Inntal

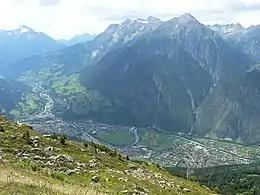
The Inntal, as seen from the Krahberg.

The Inntal is the valley containing the Inn river in Switzerland, Austria and Germany. The valley has a total length of 517 km and the biggest city located in Inntal is Innsbruck.